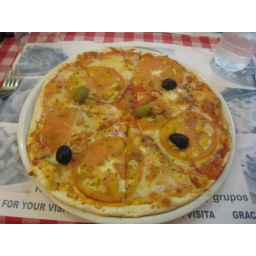
In a pizza joint across the street from our hotel in Barcelona